Arroz caldo

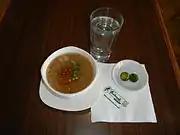
"Arroz caldo" is commonly served with calamansi

"Arroz caldo" typically uses glutinous rice ("malagkit"), but can also be made with regular rice boiled with an excess of water. The chicken pieces are usually cooked first in a broth with a large amount of ginger. The chicken are taken out and shredded once tender then re-added along with the rice. The rice is continually stirred while cooking to prevent it from sticking to the pot. The characteristic yellow color of the dish is due to the addition of "kasubha" (safflower). In more expensive versions, saffron may be used, which further enhances the flavor, unlike safflower. When neither are available, some versions use turmeric instead.